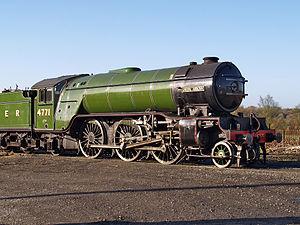
Le National Railway Museum, est un musée ferroviaire situé à York, il fait partie du groupement des musées des sciences et de l'industrie de Grande-Bretagne. Le musée est ouvert depuis 1975, en regroupant dans un même endroit différentes collections de matériel roulant préservé dès le XIXᵉ siècle.